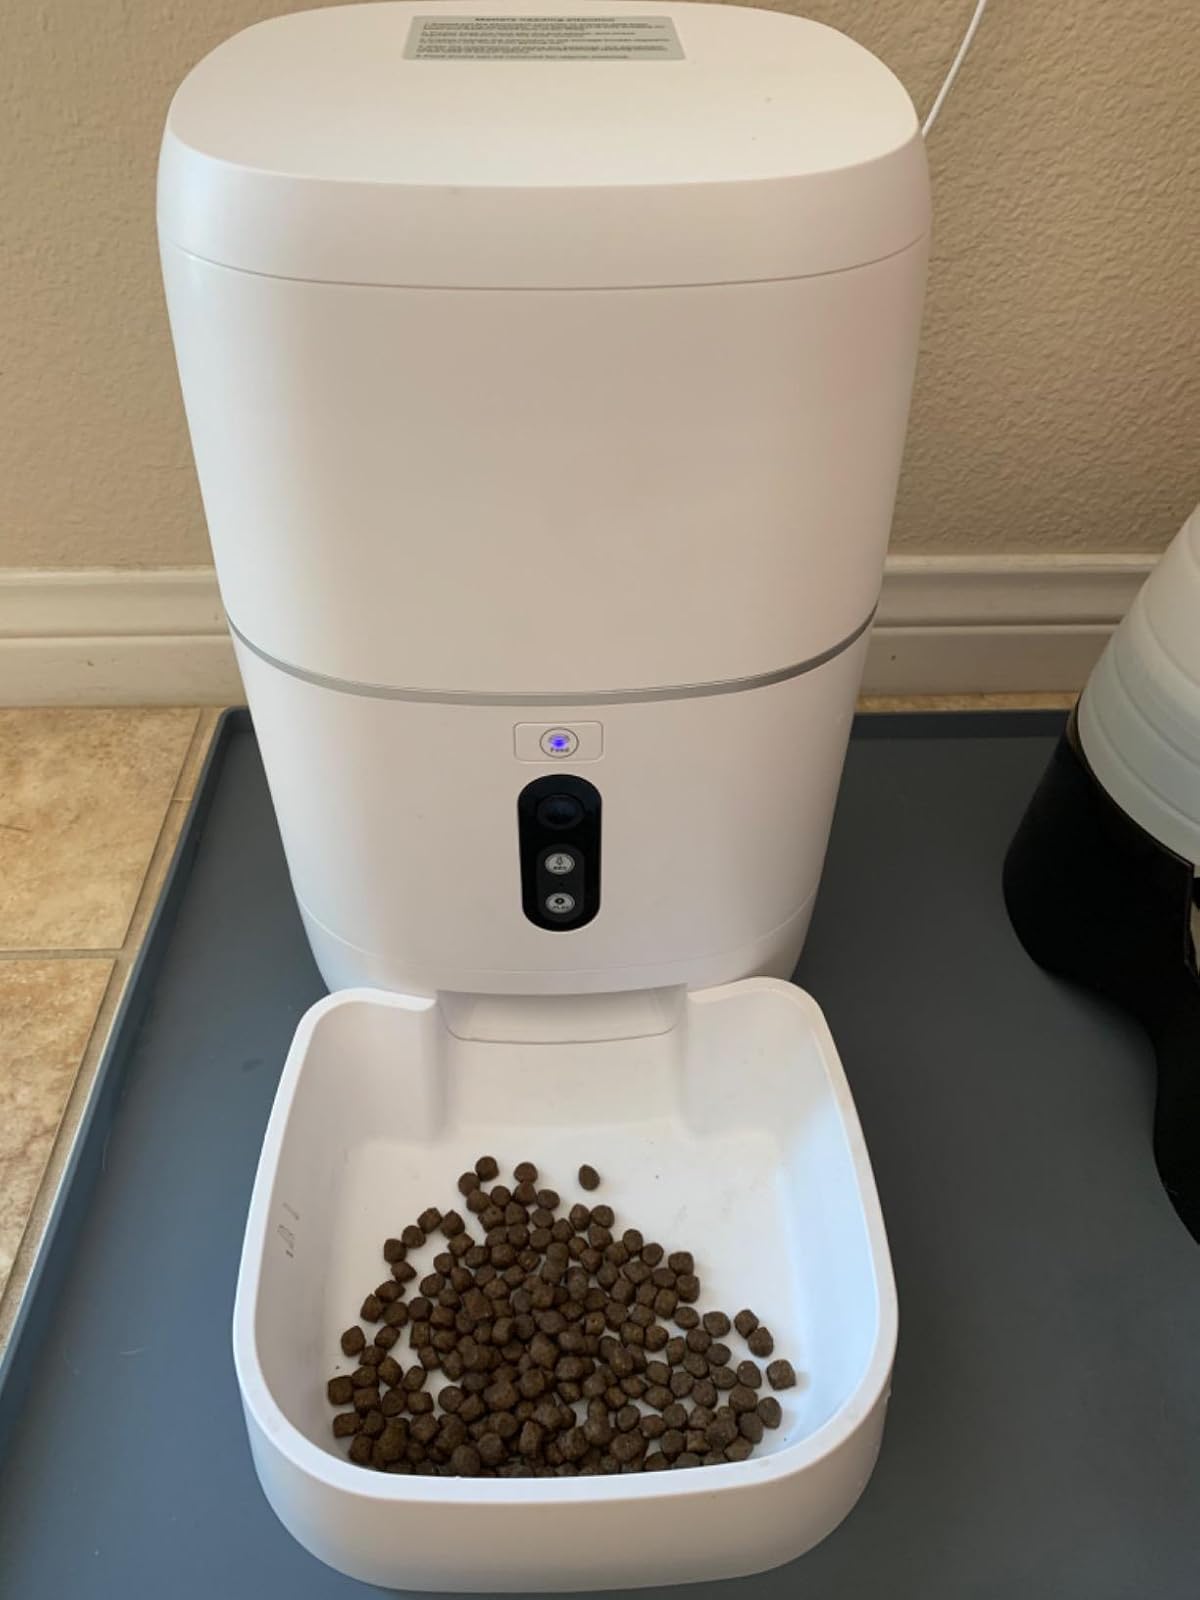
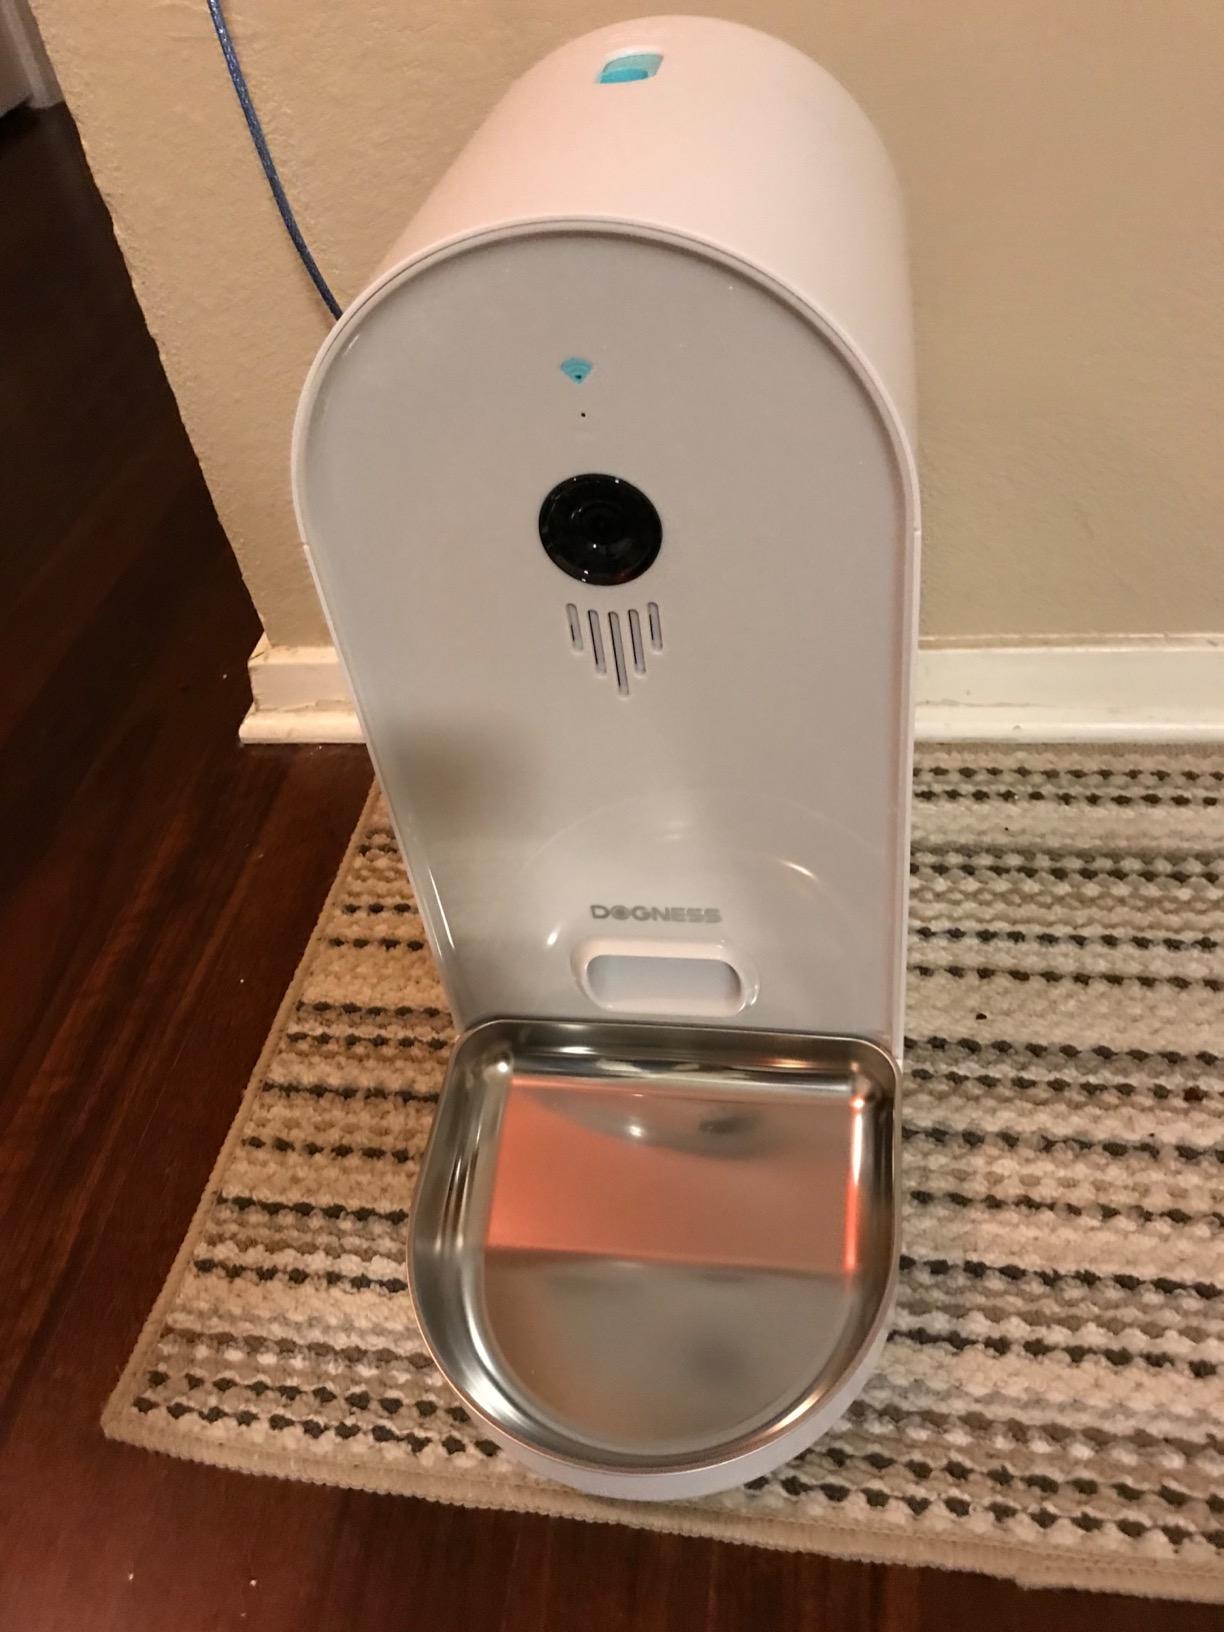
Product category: items_feeder
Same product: no